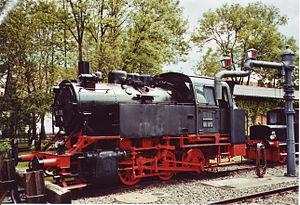
Le Süddeutsches Eisenbahnmuseum Heilbronn est un musée ferroviaire allemand situé à Heilbronn dans le Bade-Wurtemberg en Allemagne. Il est créé en 1998.